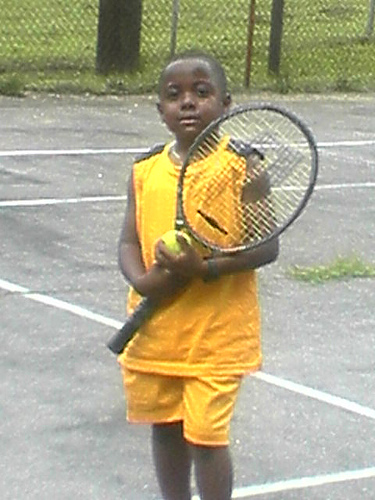
một đứa trẻ đang cầm vợt và quả bóng tennis ở trên sân